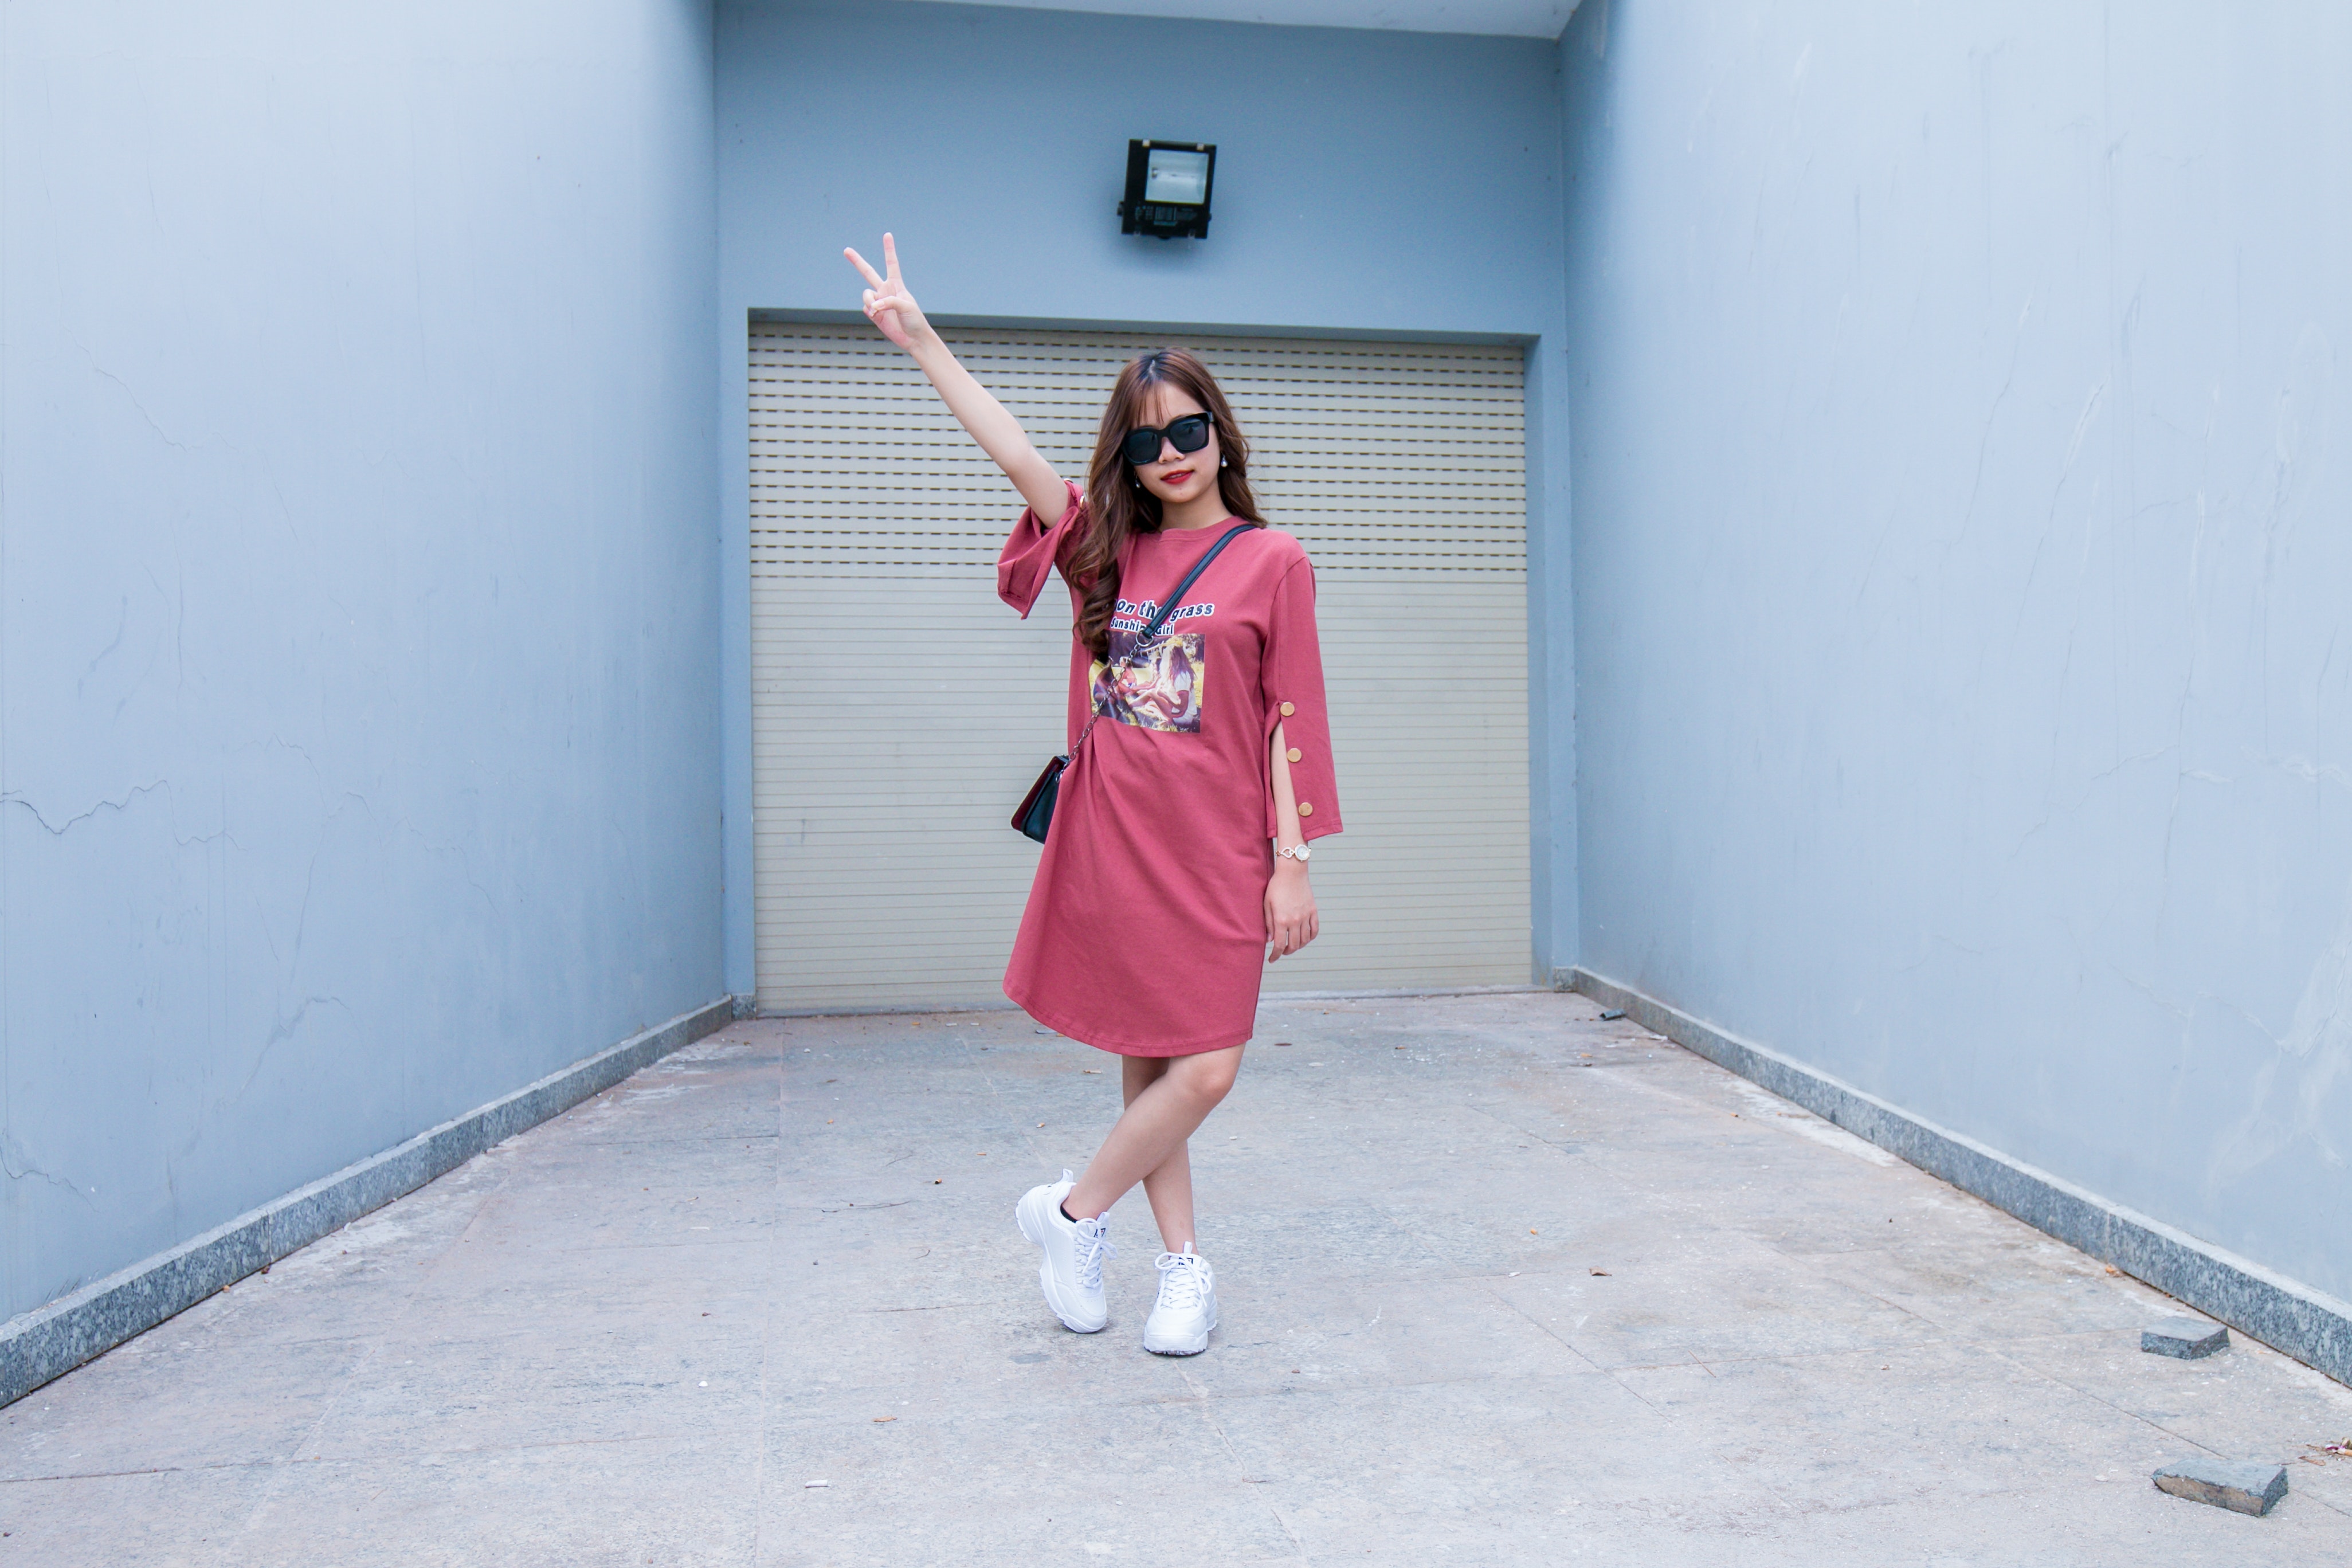
white, shoulder, pink, clothing, red, beauty, fashion, dress, joint, standing, footwear, waist, room, shoe, vacation, photography, knee, street fashion, neck, floor, t shirt, trunk, door